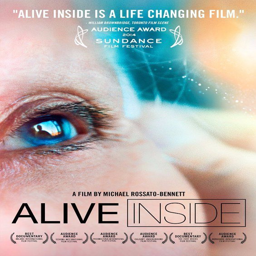
movies , tween - friendly documentary on music 's impact on memory .